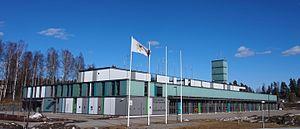
La Caserne centrale des pompiers est un bâtiment construit dans le quartier de Ristonmaa à Jyväskylä en Finlande.